17 State Street

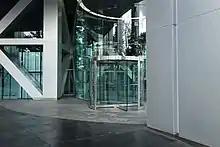
Lobby entrance

17 State Street's office stories are supported by aluminum columns, which rise above ground level. The building's main lobby is a glass rotunda measuring across. The rotunda leads to a pair of rectangular elevator lobbies, which contain walls with X-shaped trusses. The ceilings of the elevator cabs contain translucent panels, while the walls of these elevators are clad with gray enamel. A second set of elevators serves all stories above the 22nd floor. At night, the walls of the lobby were illuminated.